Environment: real
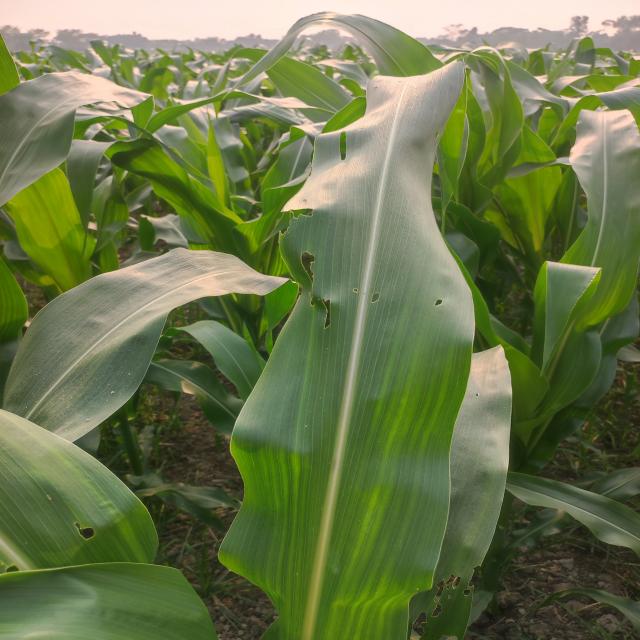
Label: fall_armyworm